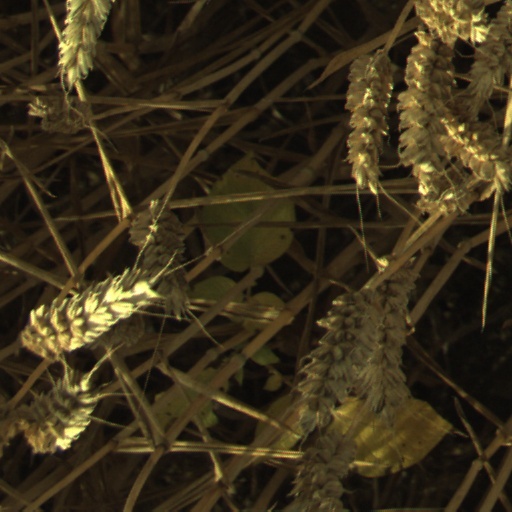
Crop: wheat